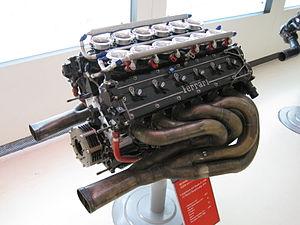
Collections of the Galleria Ferrari - Moteur Ferrari F1 035/5 du championnat du monde 1989 - 12 cylindres 3,4 litres
La Ferrari 640, appelée également Ferrari F1-89, est la monoplace de Formule 1 engagée par la Scuderia Ferrari pour disputer la saison 1989 de Formule 1. Elle est pilotée par le Britannique Nigel Mansell, en provenance de l'écurie Williams F1 Team et l'Autrichien Gerhard Berger, qui effectue sa troisième saison au sein de l'équipe italienne. Les pilotes essayeurs sont le Brésilien Roberto Moreno, l'Italien Gianni Morbidelli et le Finlandais Jyrki Järvilehto.